Tereza Nvotová

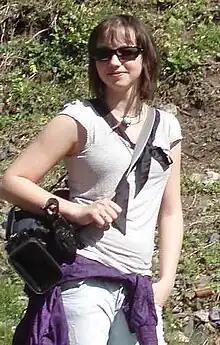
Nvotová in 2009

Tereza Nvotová (born 22 January 1988) is a Slovak director, screenwriter and actress. She is known for films such as "Nightsiren" (2022), ' (2017) and the documentary ' (2017).